Samosa
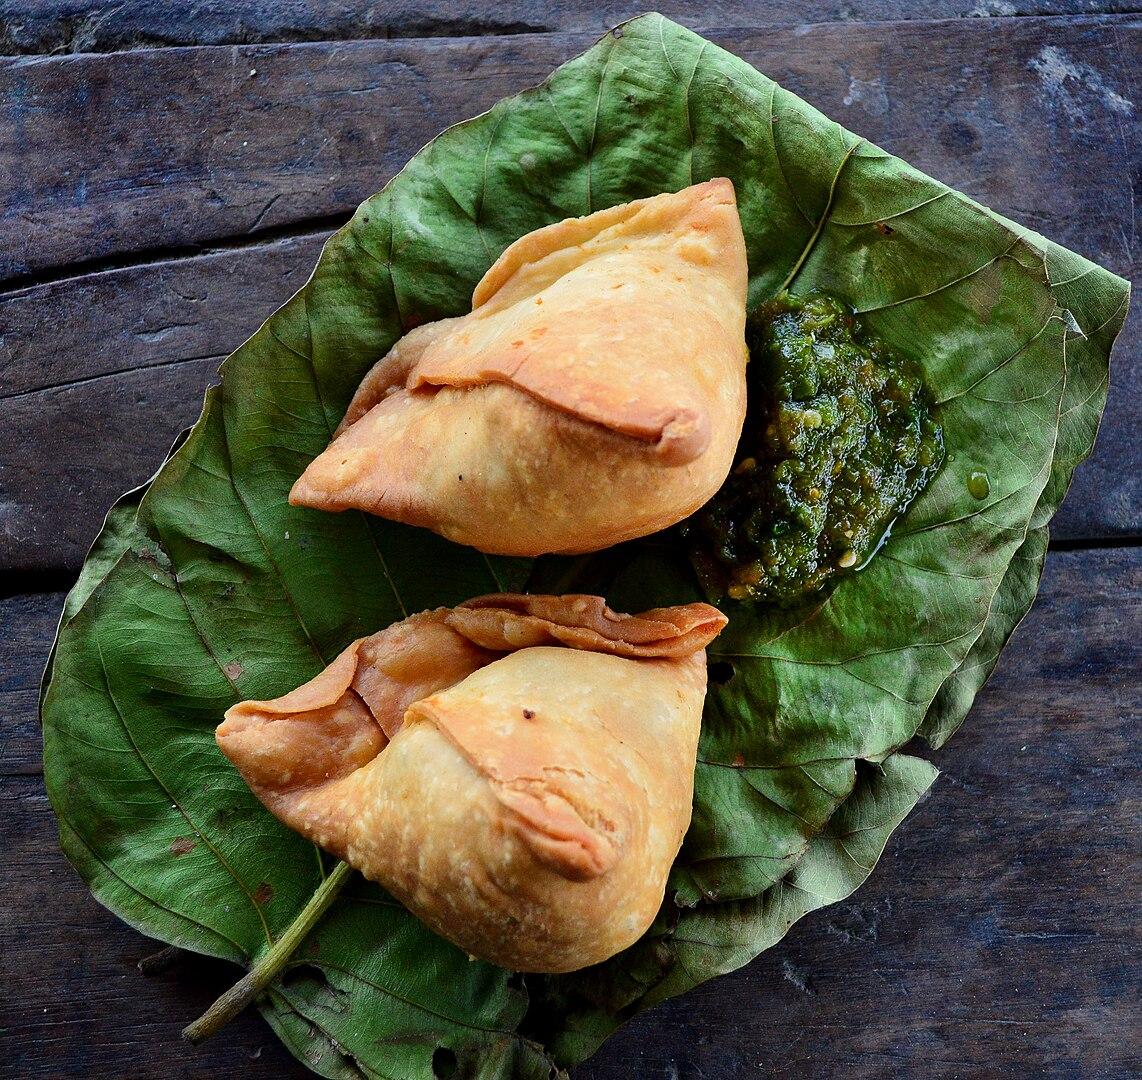
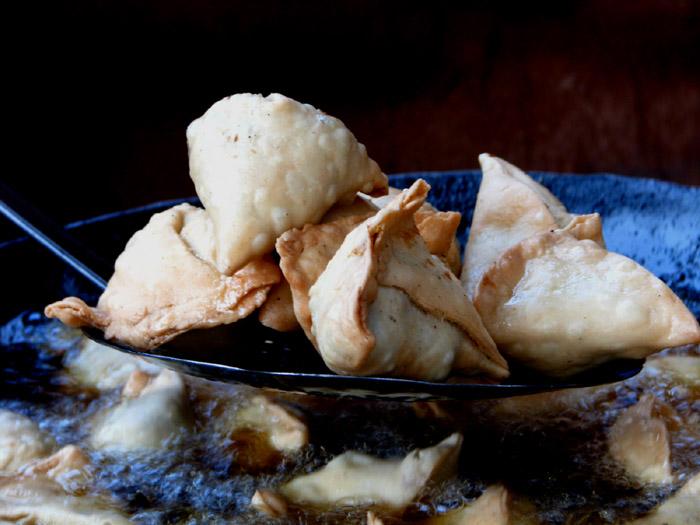
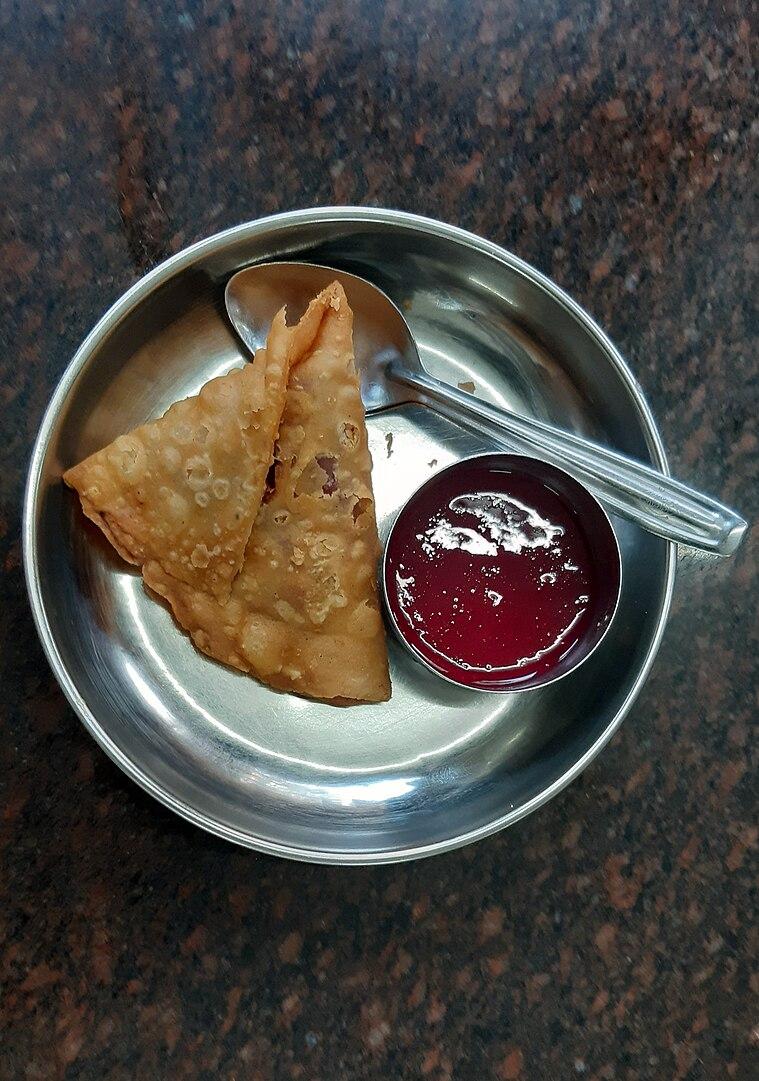
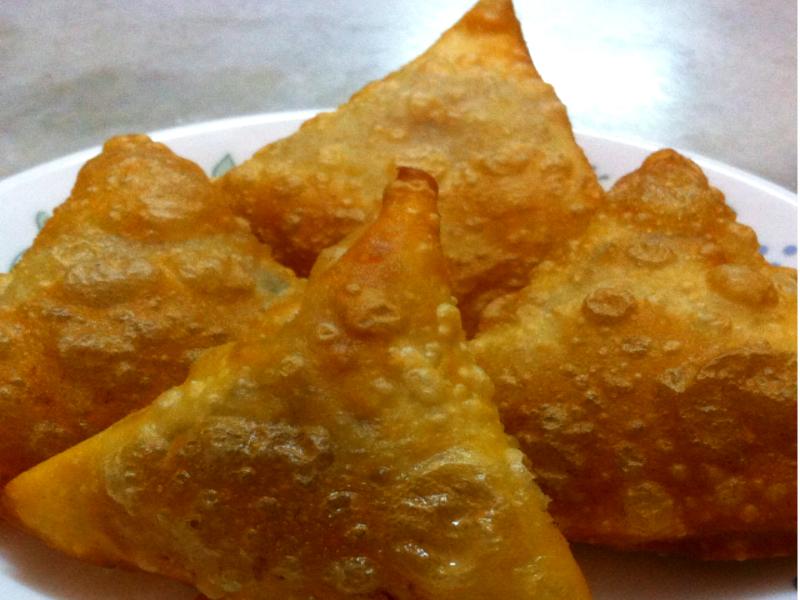
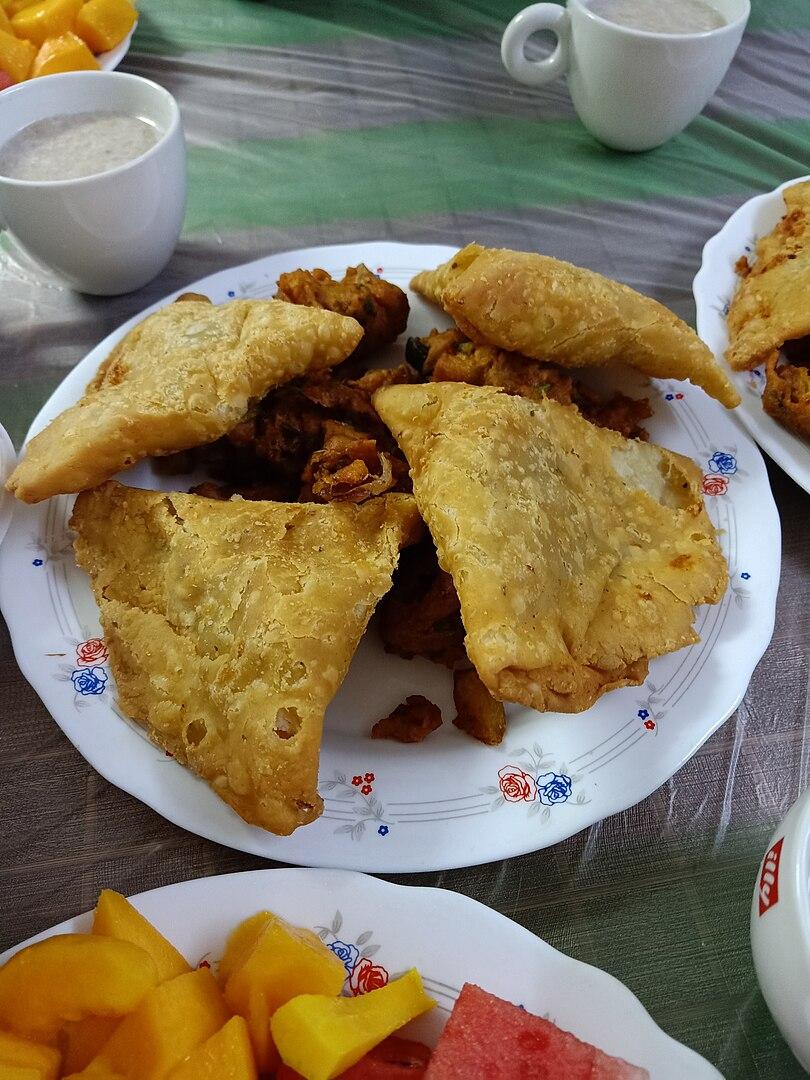
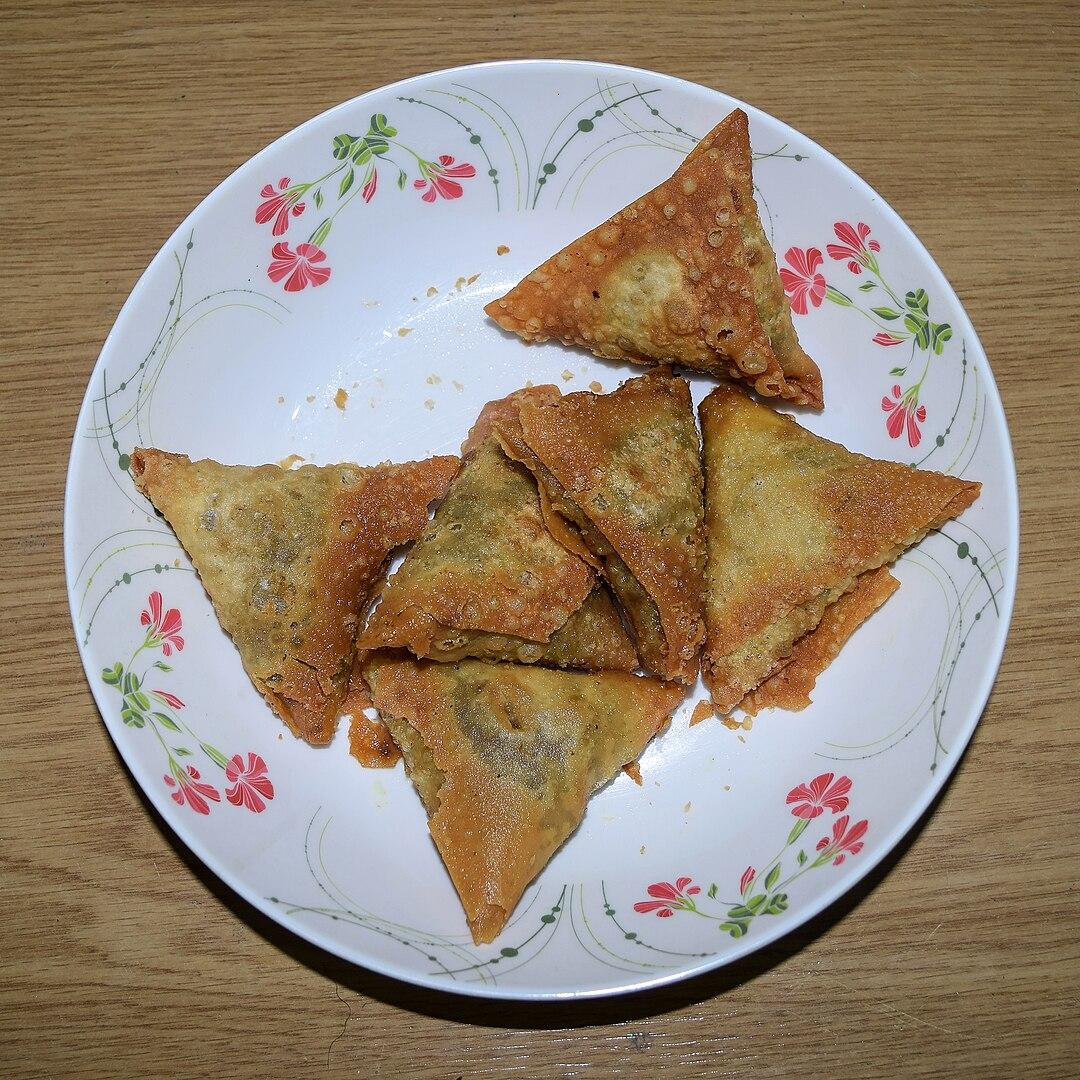
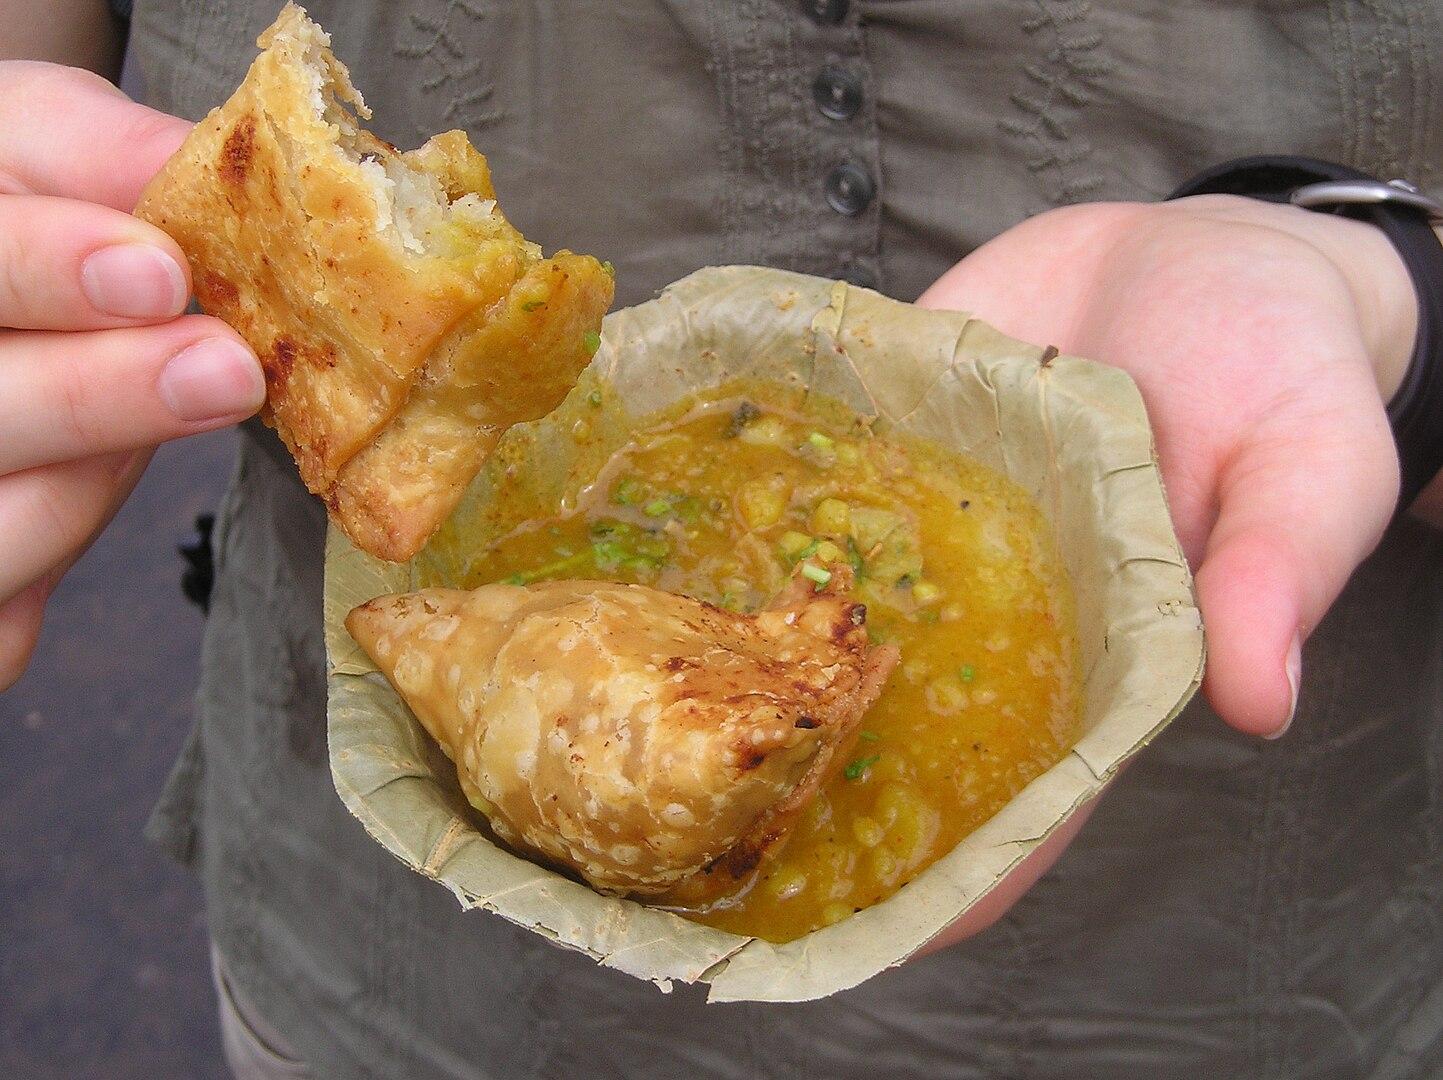
Also known as:
ar - Arabic: سمبوسة
as - Assamese: চিঙৰা
ast - Asturian: Samosa
ba - Bashkir: Самоса
bg - Bulgarian: Самоса
bh - Bhojpuri: समोसा
bn - Bangla: সমুসা
ca - Catalan: Samossa
cs - Czech: Samosa
da - Danish: Samosa
de - German: Samosa
el - Greek: Σαμόσα
en-simple - Simple English: Samosa
eo - Esperanto: Samoso
es - Spanish: Samosa
eu - Basque: Samosa
fa - Persian: سمبوسه
fi - Finnish: Samosa
fr - French: Samoussa
gl - Galician: Samosa
gu - Gujarati: સમોસા
he - Hebrew: סמוסה
hi - Hindi: समोसा
hr - Croatian: Samosa
hy - Armenian: Սամոսա
id - Indonesian: Samosa
ig - Igbo: Samosa
it - Italian: Samosa
ja - Japanese: サモサ
jv - Javanese: Samosa
ka - Georgian: სამოსა
kn - Kannada: ಸಮೋಸಾ
ko - Korean: 사모사
ks - Kashmiri: سموسہٕ
ku - Kurdish: Sêmûçe
la - Latin: Sambusuch
ln - Lingala: Samusa
lt - Lithuanian: Samosa
lv - Latvian: Samosa
mai - Maithili: सिङ्घारा
ml - Malayalam: സമോസ
mni - Manipuri: ꯁꯃꯣꯁꯥ
mr - Marathi: सामोसा
ms - Malay: Samosa
my - Burmese: စမူဆာ
nb - Norwegian Bokmål: Samosa
ne - Nepali: समोसा
nl - Dutch: Samosa
nn - Norwegian Nynorsk: Samosa
oc - Occitan: Samossà
or - Odia: ସିଙ୍ଗଡ଼ା
pa - Punjabi: ਸਮੋਸਾ
pl - Polish: Samosa
pnb - Western Punjabi: سموسا
ps - Pashto: سمبوسه
pt - Portuguese: Chamuça
ro - Romanian: Samosa
ru - Russian: Самоса
sco - Scots: Samosa
sd - Sindhi: سمبوسو
sh - Serbo-Croatian: Samosa
so - Somali: Sambuus
sr - Serbian: Samosa
sv - Swedish: Samosa
sw - Swahili: Sambusa
ta - Tamil: சமோசா
tg - Tajik: Самбӯса
th - Thai: ซาโมซา
tl - Tagalog: Samosa
tr - Turkish: Samosa
uk - Ukrainian: Самоса
ur - Urdu: سموسہ
uz - Uzbek: Samosa
vi - Vietnamese: Samosa
wuu - Wu: 萨摩萨炸饺
yue - Cantonese: 印度咖喱角
zh - Chinese: 薩莫薩
Category: pastry (dumpling)
Cuisine: Indian, Middle Eastern
Associated cuisines: Indian, Middle Eastern
Area: India, Middle East
Countries: Global
Region: Global, , , ,
The dish is a pastry with a savory filling, mostly Vegetable, spiced potatoes, onions, peas, also non-vegetarian meat, or fish. It is made into different shapes, including triangular, cone, or crescent, depending on the region.